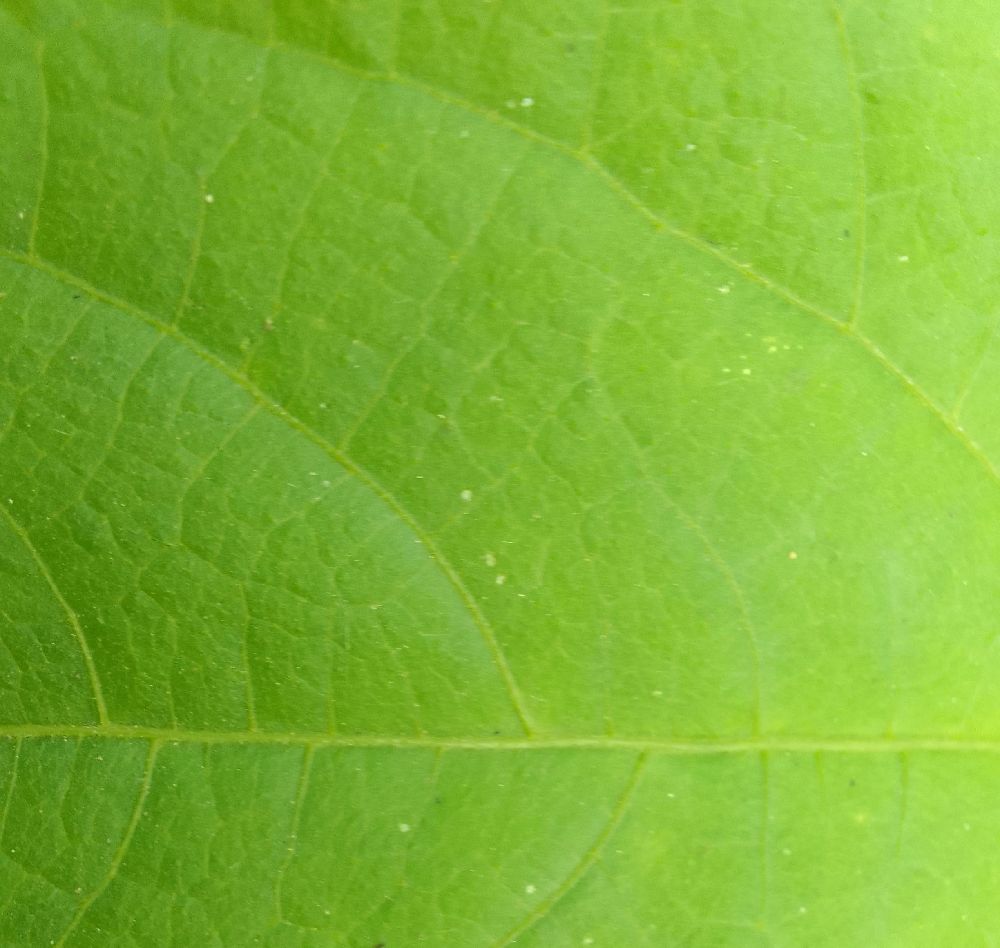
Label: healthy